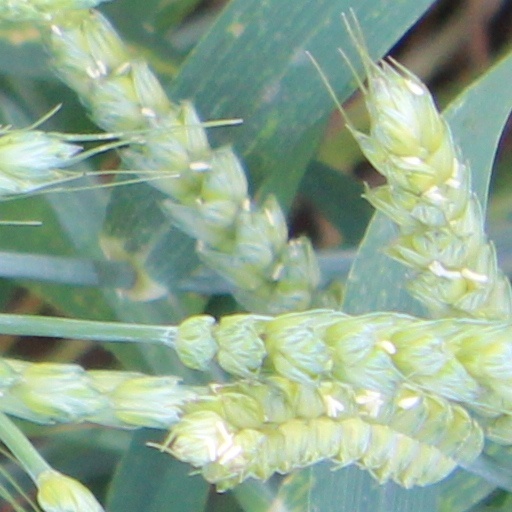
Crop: wheat